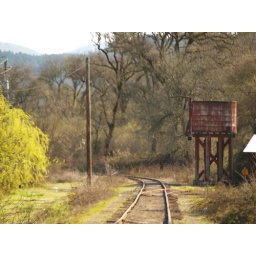
Old water tower in Willits